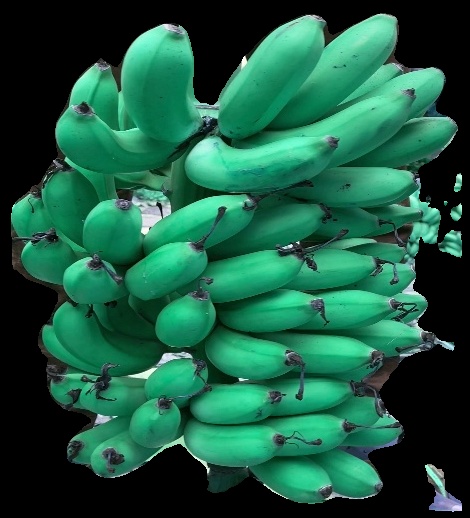
Variety: rasbale
Grade: grade1